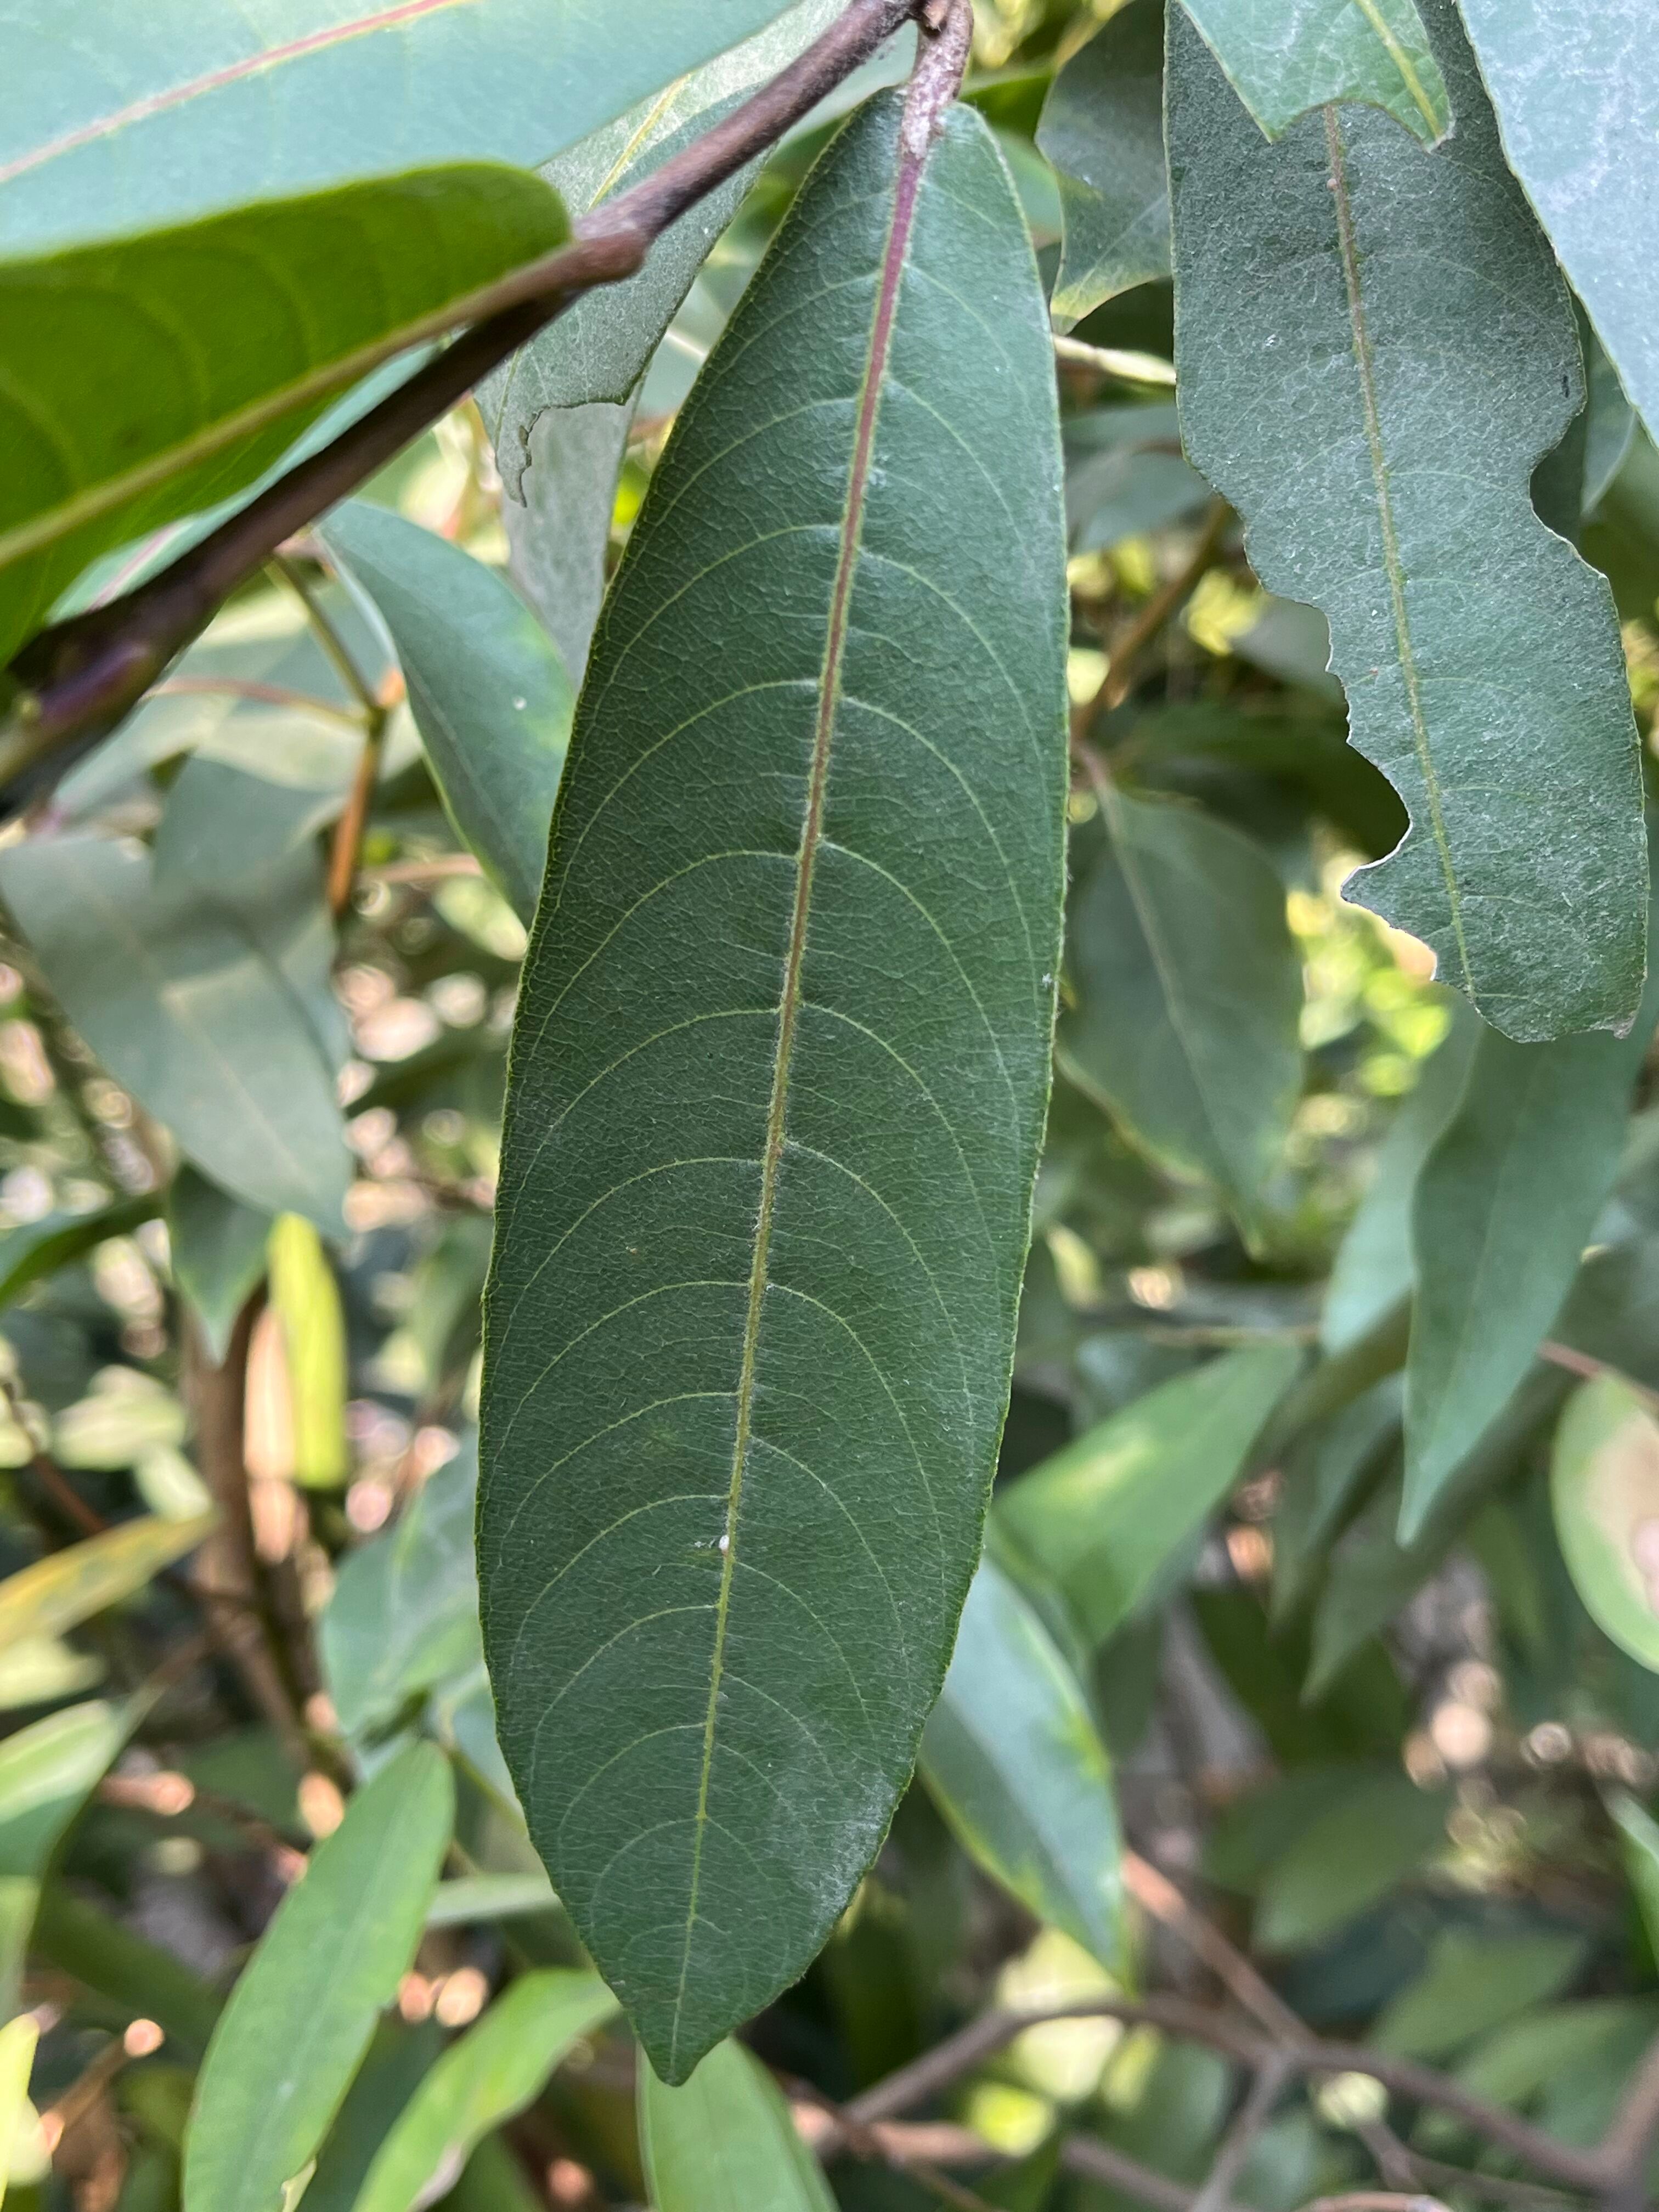
Plant species: terminalia-arjuna